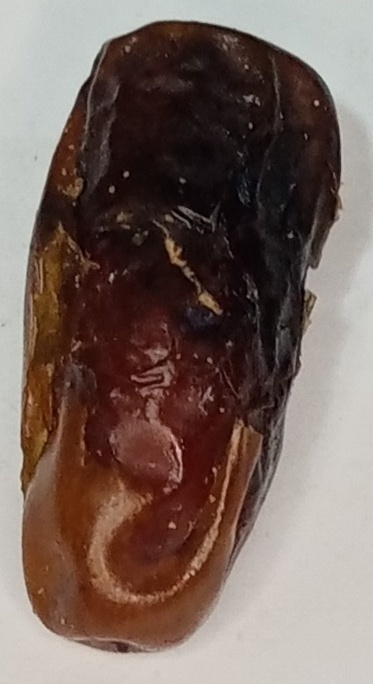
Variety: gajar
Size: large
Grade: grade-3